2015–16 UEFA Europa League

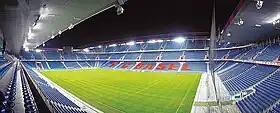
The St. Jakob-Park in Basel hosted the final

The 2015–16 UEFA Europa League was the 45th season of Europe's secondary club football tournament organised by UEFA, and the seventh season since it was renamed from the UEFA Cup to the UEFA Europa League.